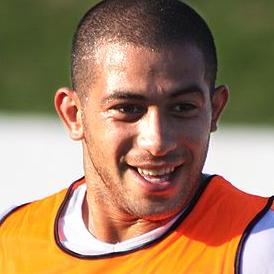
Age: 24